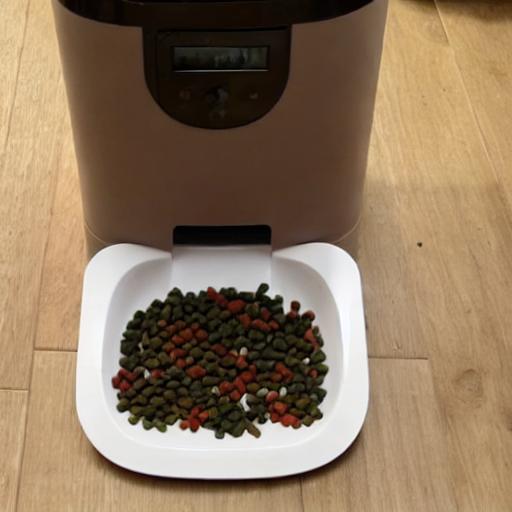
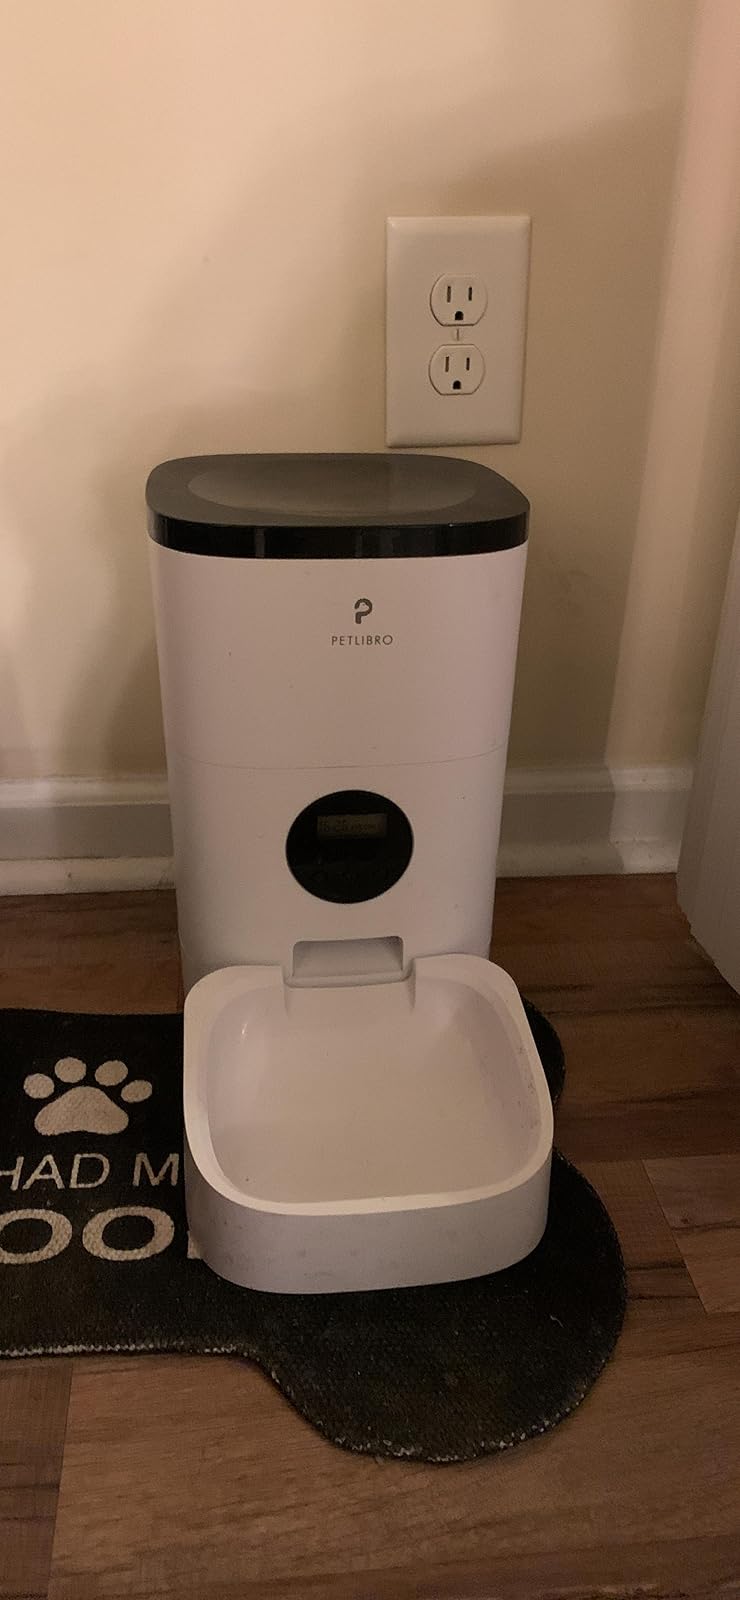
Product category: items_feeder
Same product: no